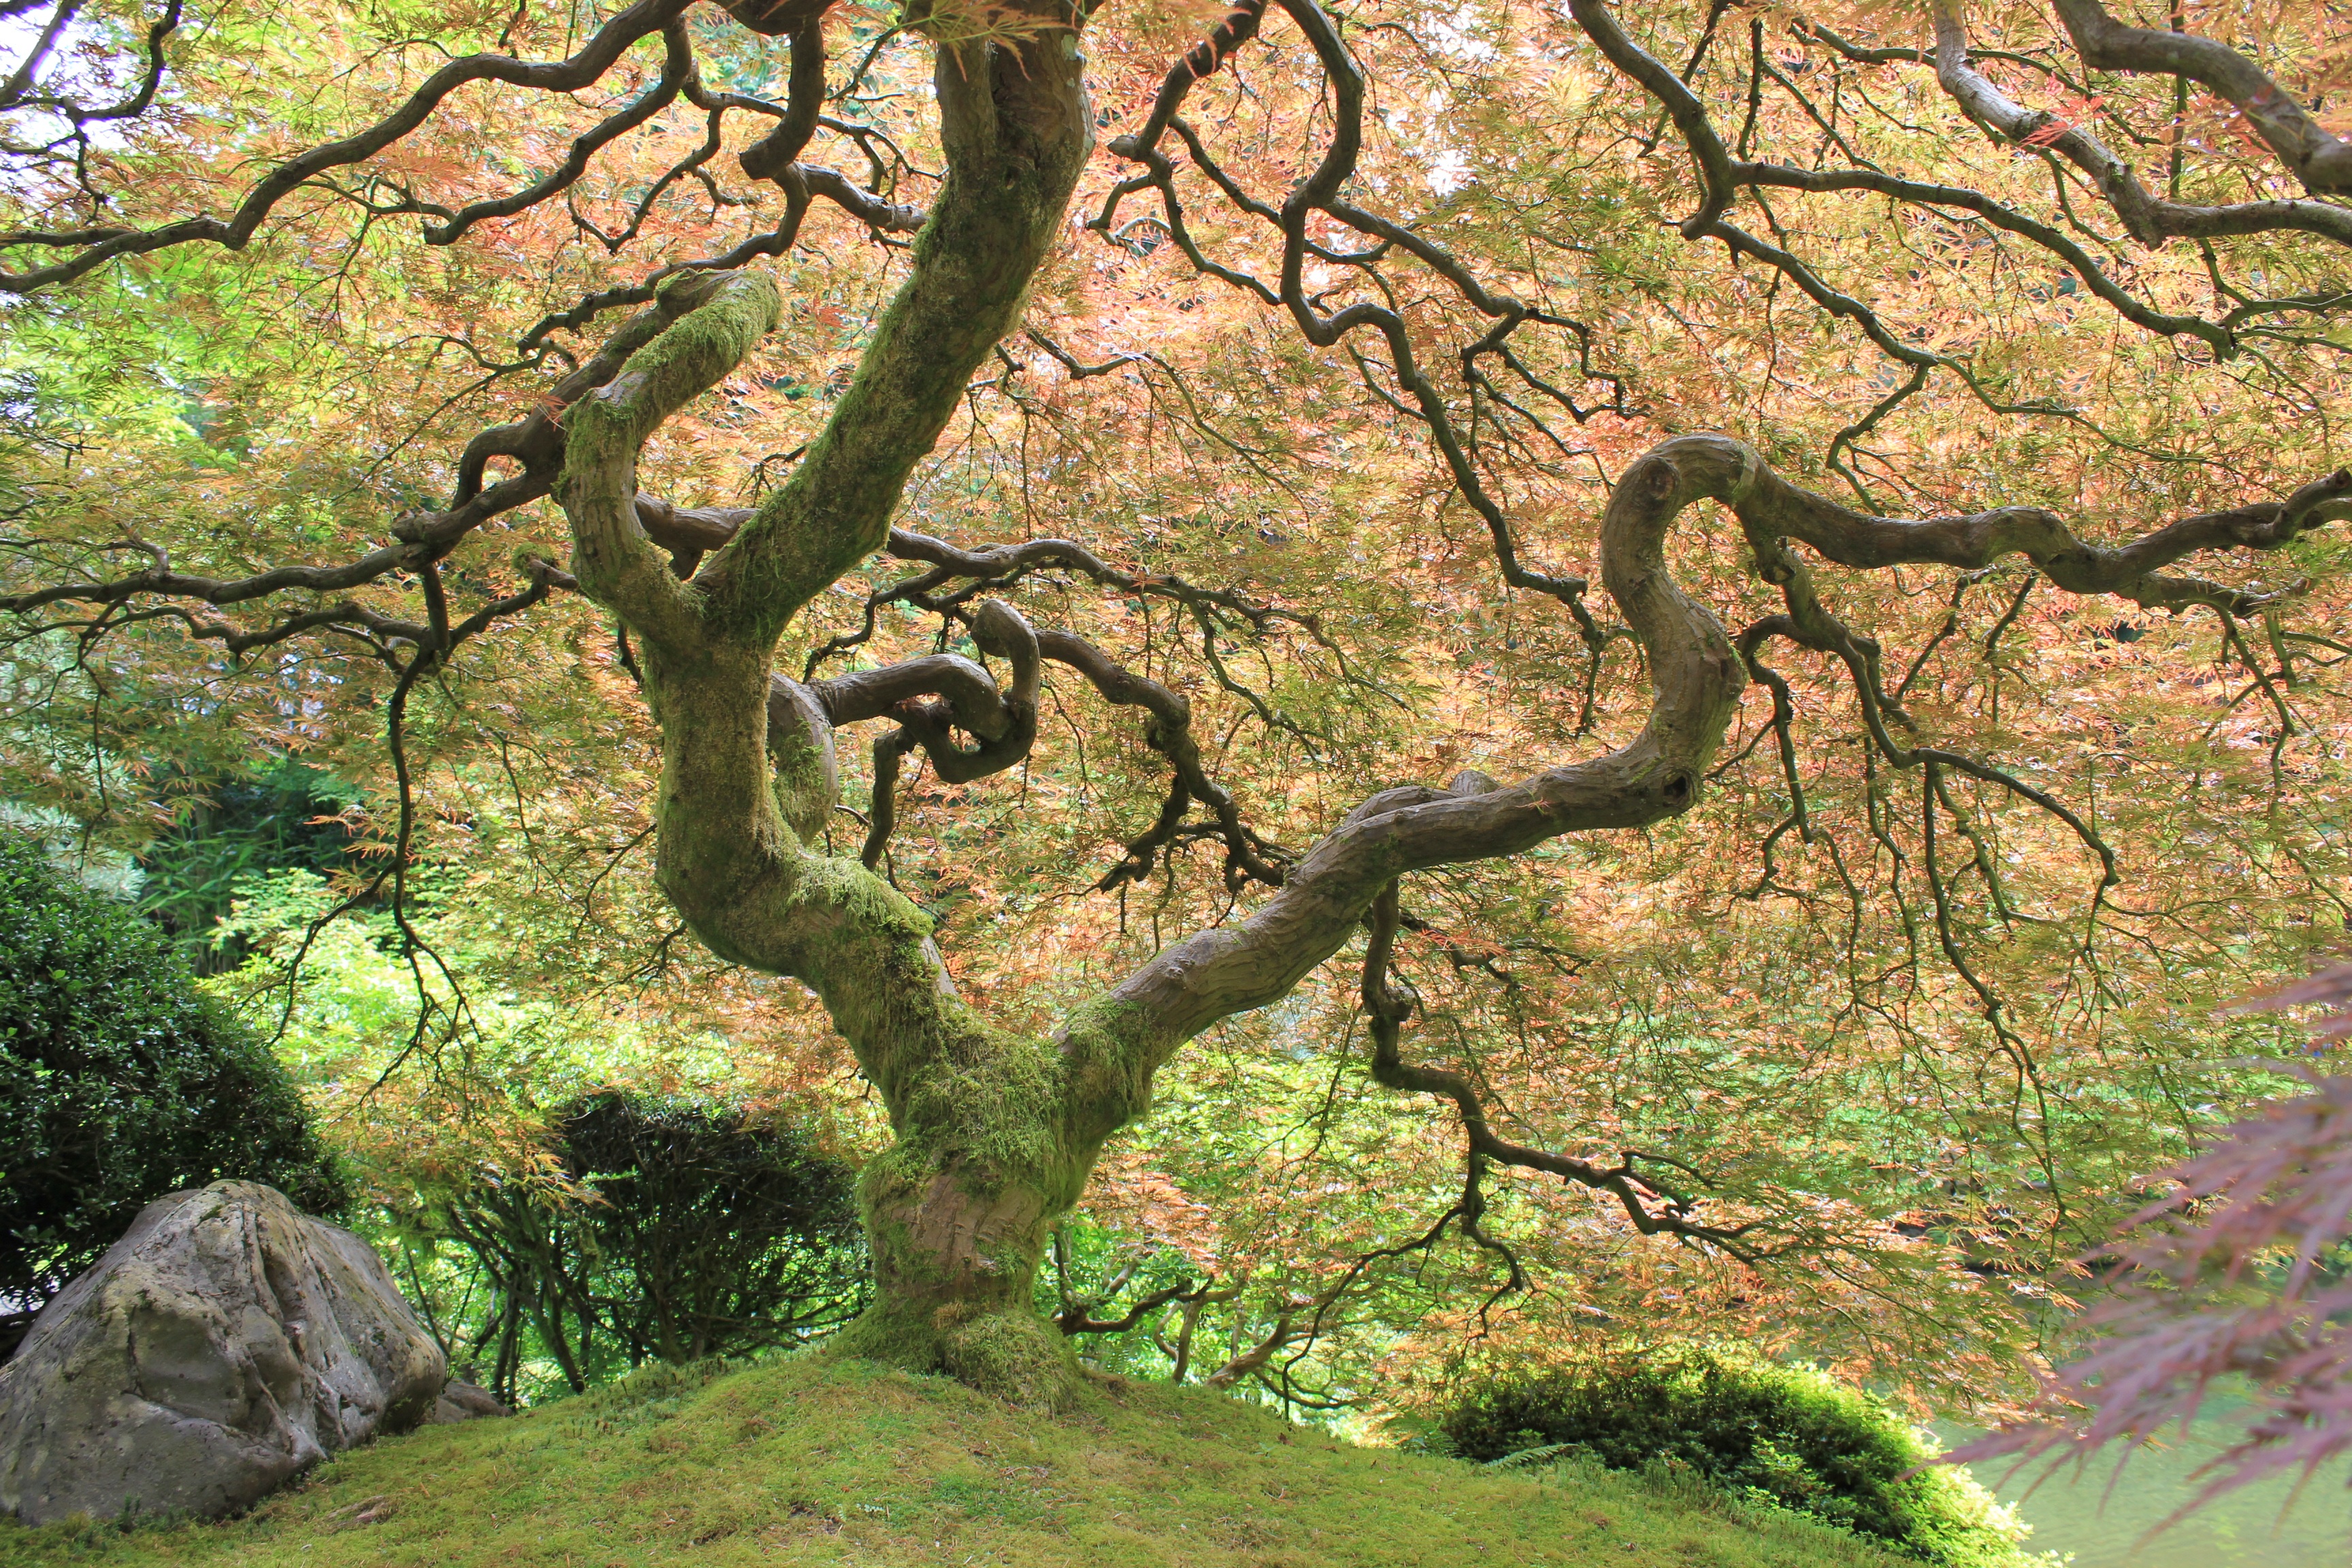
tree, forest, branch, plant, leaf, flower, trunk, green, autumn, botany, flora, japanese garden, deciduous, oak, woodland, ecosystem, portland, flowering plant, woody plant, land plant